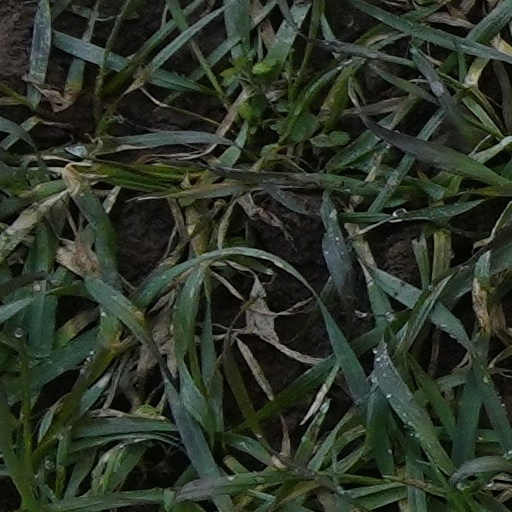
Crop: wheat